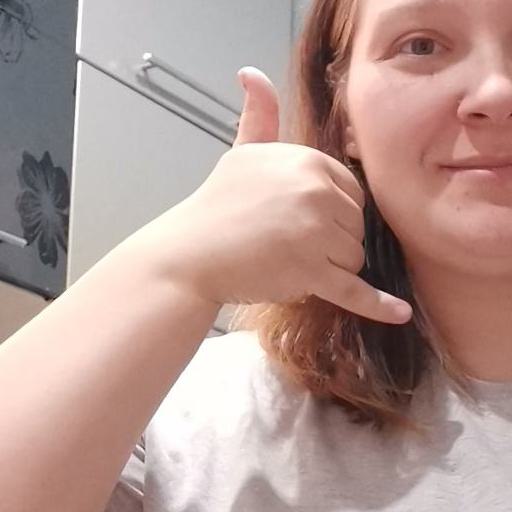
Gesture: call